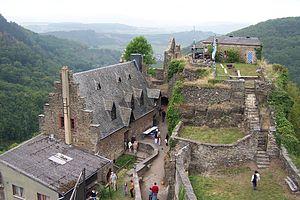
Le comté de Veldenz est une comté. Le comté est situé d'une part entre Kaiserslautern, Sponheim et Deux-Ponts et d'autre part sur la Moselle proche de l'électorat de Trèves. Le comté tire son nom de la commune de Veldenz, et de son château.